Ensemble Stars!

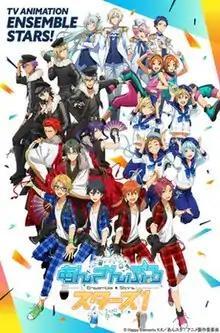
Promotional image for the anime

is a Japanese game franchise developed by Cacalia Studio and published by Happy Elements K.K., the Japanese division of the Chinese company Happy Elements. It is a spin-off of the 2012 game "Ensemble Girls!" It was first released as a life simulation "gacha" game on Google Play on April 28, 2015, and on the App Store on May 1, 2015.